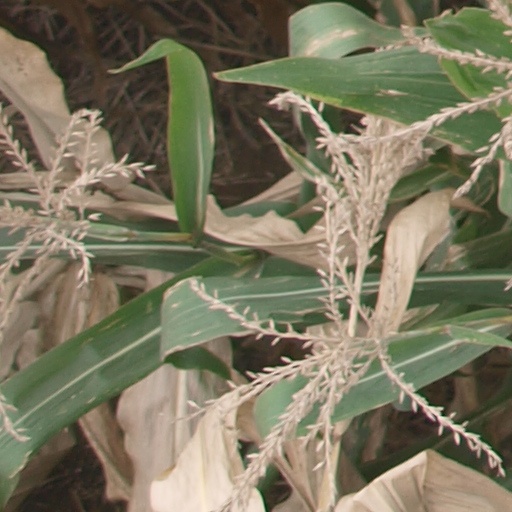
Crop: maize; corn